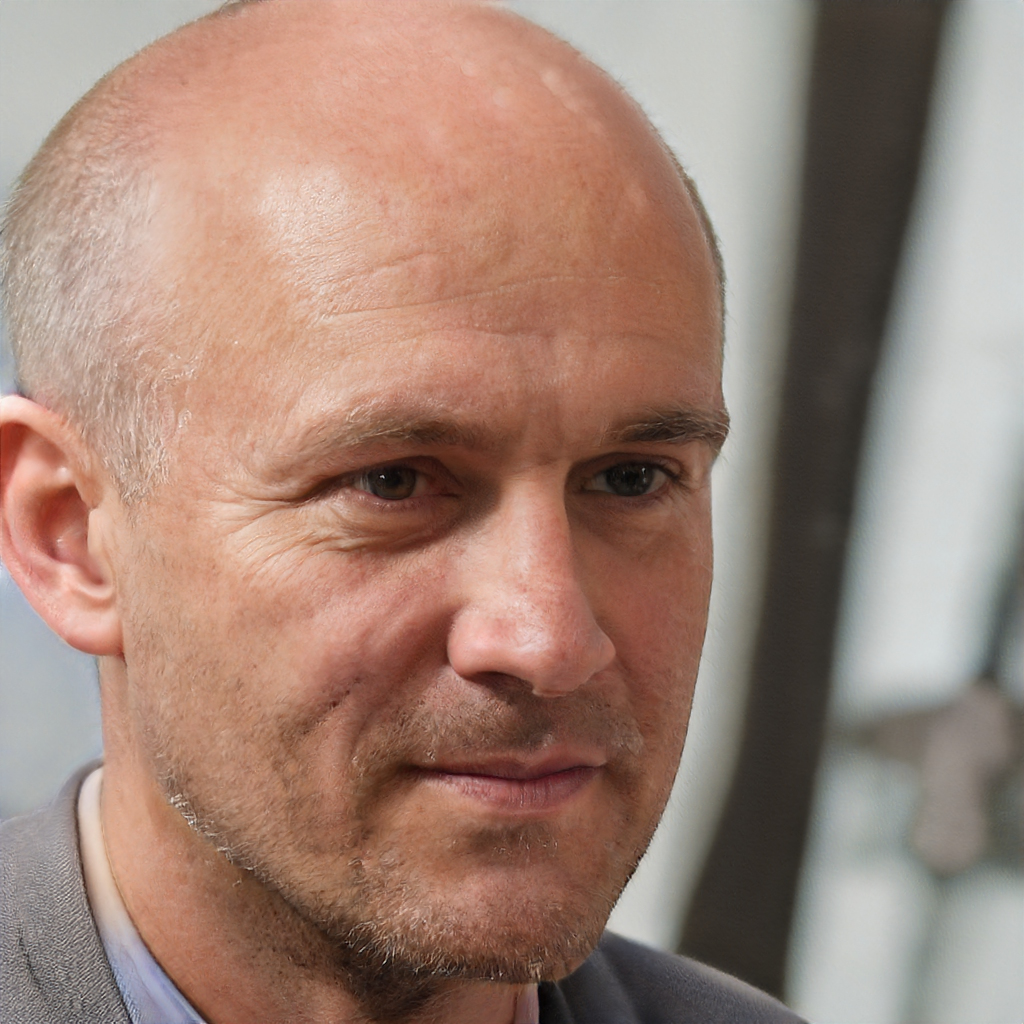
Gender: Male